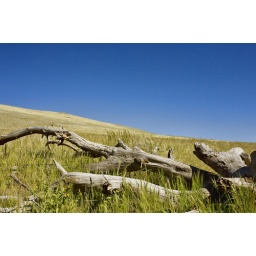
Saw this dried wood near the top of the peak. Wanted to capture the symmetry between the green grass and the blue sky.